Red eye (medicine)

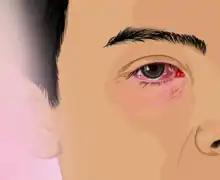
Subconjunctival hemorrhage causing red coloration as result of ruptured blood vessel in the eye

A red eye is an eye that appears red due to illness or injury. It is usually injection and prominence of the superficial blood vessels of the conjunctiva, which may be caused by disorders of these or adjacent structures. Conjunctivitis and subconjunctival hemorrhage are two of the less serious but more common causes.